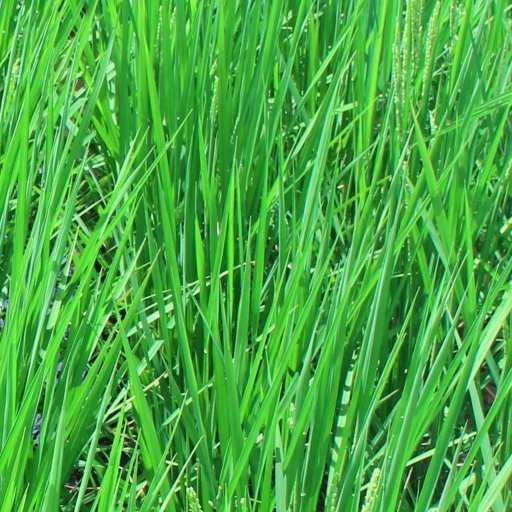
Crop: rice